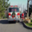
Label: truck